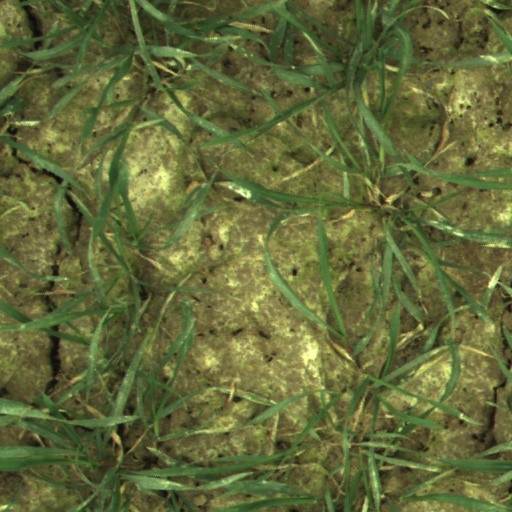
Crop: wheat